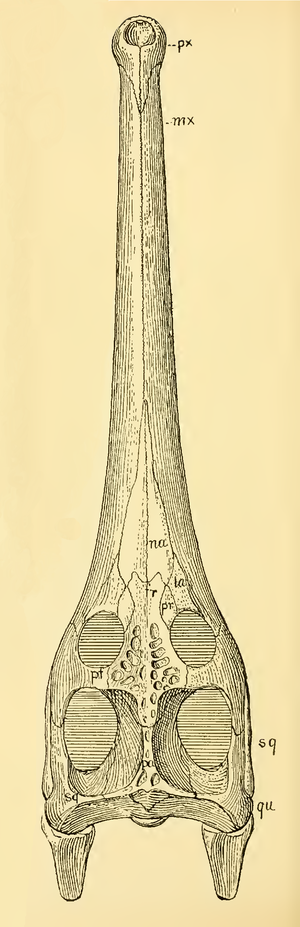
Teleosaurus est un genre éteint de crocodyliformes téléosauroïdes carnivores de la famille des téléosauridés à laquelle il a donné son nom.
Les Teleosauroidea, forment une super-famille éteinte de crocodylomorphes thalattosuchiens aquatiques ayant vécu du Jurassique inférieur, jusqu'au Crétacé inférieur. Leurs fossiles ont été retrouvés en Europe, en Afrique et en Asie dans des sédiments déposés principalement en milieux marins peu profonds, lagunaires, voire terrestres.